Ho Chi Minh City

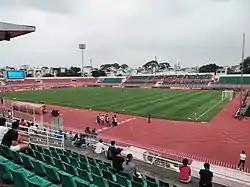
Thống Nhất Stadium is home to the V.League 1 football club Ho Chi Minh City F.C.

The city has two expressways making up the North-South Expressway system, connecting the city with other provinces. The first expressway is Ho Chi Minh City – Trung Lương Expressway, opened in 2010, connecting Ho Chi Minh City with Tiền Giang and the Mekong Delta.